Friends of the Indian

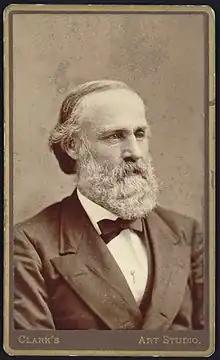
Senator Henry Dawes of Massachusetts

Indian allotment involved a lot of complex issues. It was an important facet of the relationship between white Americans and Indigenous people. With previous in place, the United States government had to decide if it was going to violate or honor its past agreements and promises. In addition to this, there were decisions required for how the tribal reservations would be organized. There was a debate on how much land to give the tribes, how the tribes would be able to govern themselves, what laws they would be subjected to, and whether or not the Indigenous people would be considered American citizens.